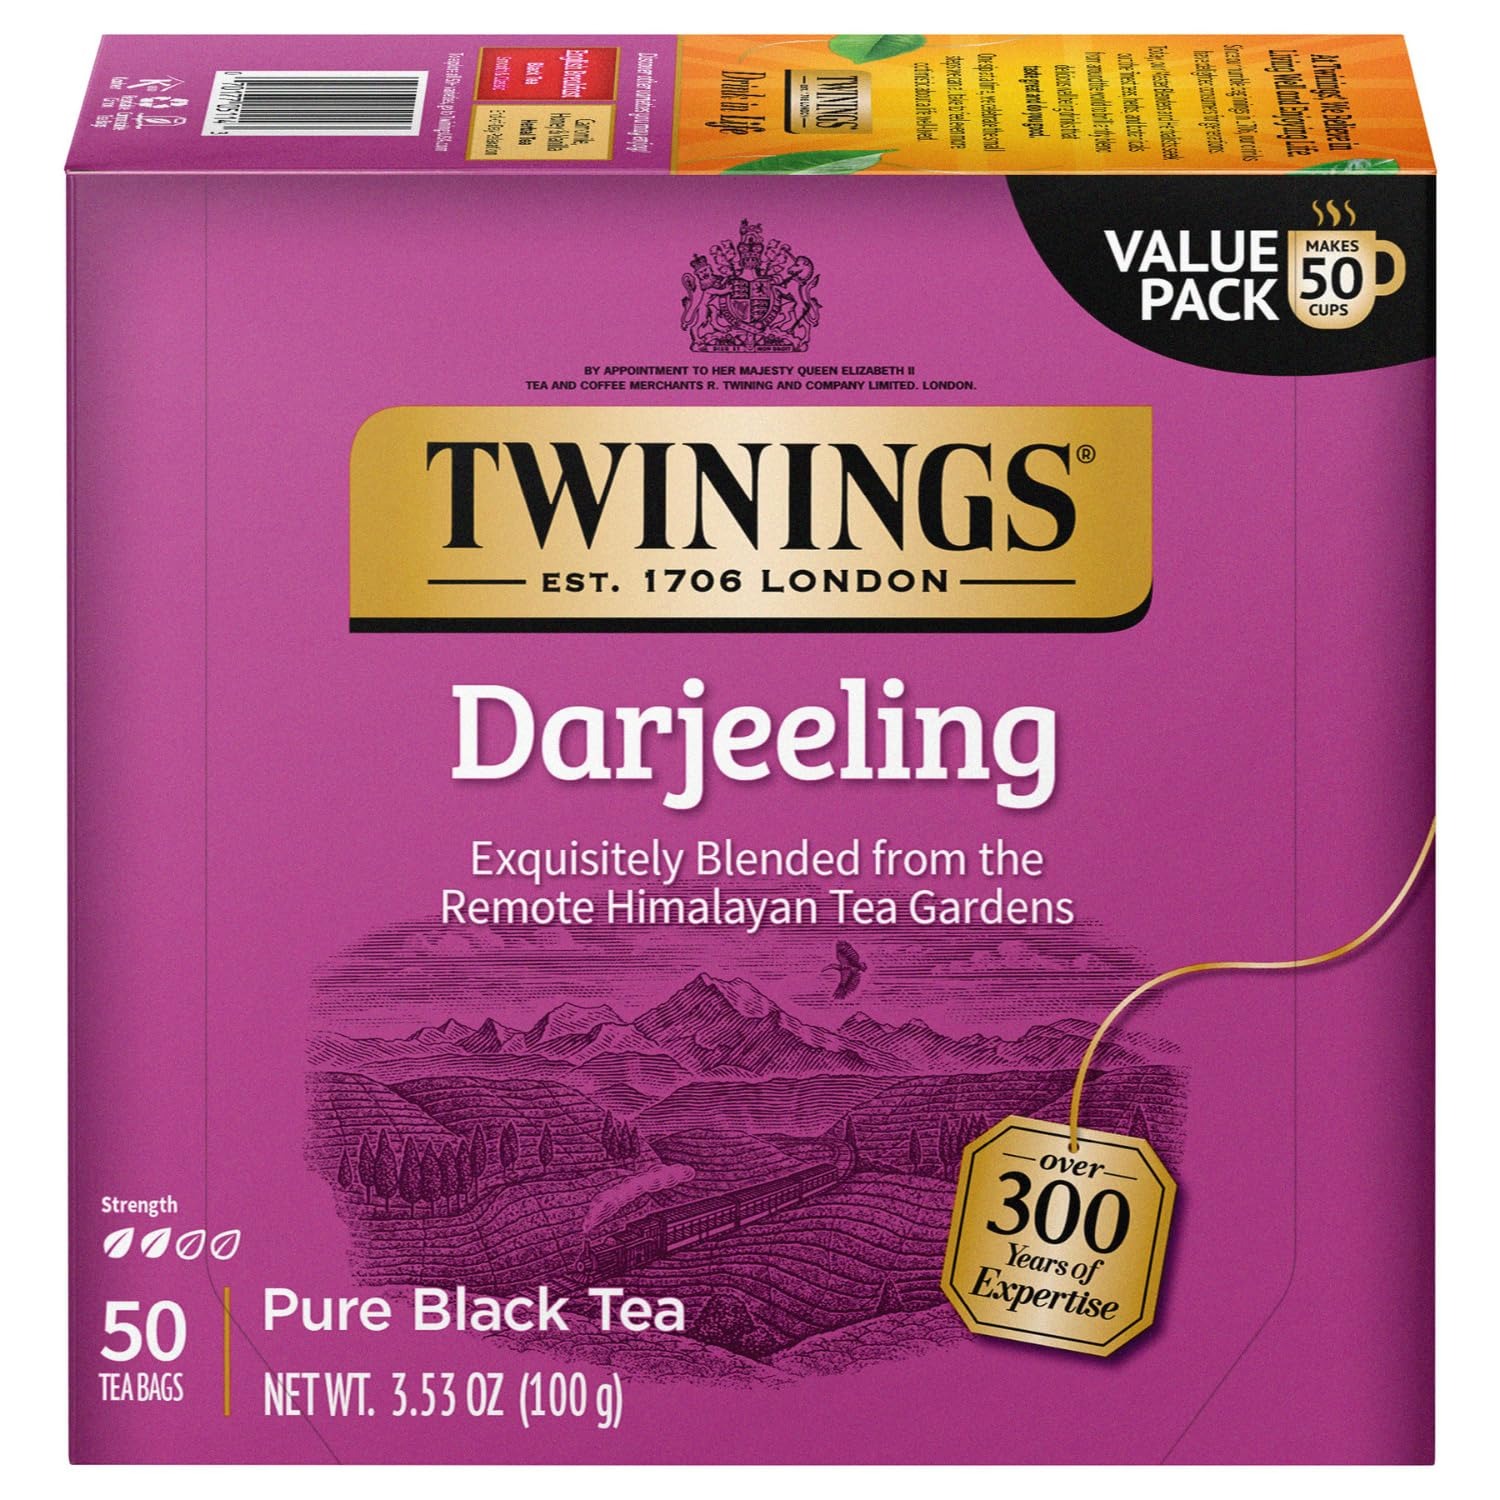
Item Name: Twinings Darjeeling Tea - A Delicate, Dry Black Tea, Sophisticated Coffee Alternative with Less Caffeine, Individually Wrapped Tea Bags, 50 Count
Bullet Point 1: THE CHAMPAGNE OF TEAS: When you want to invite the world’s finest tea into your home or office, choose Twinings Darjeeling Tea, a sophisticated light, thin-bodied woody brew.
Bullet Point 2: PURE DELICATE FLAVOR: Darjeeling tea leaves grown in the foothills of the majestic Himalayas are harvested in spring and summer for a well-balanced and refined blend.
Bullet Point 3: FRESHEST TEA: Each tea bag contains the finest Darjeeling black tea enveloped and sealed for freshness, delivering the perfect cup of caffeinated tea, every time.
Bullet Point 4: PREPARING YOUR TEA: After steeping your cup of Darjeeling tea for 3-5 minutes in hot water, enjoy alone or with your favorite milk and sweetener. For a refreshing iced tea, let the brew cool before pouring it over ice.
Bullet Point 5: SIGNATURE BLEND OF TRADITION AND INNOVATION: Twinings encourages consumers to “Drink in Life” by taking small steps towards feeling good and living well, one sip at a time.
Value: 50.0
Unit: Count

Price: 10